Lepotrema amblyglyphidodonis

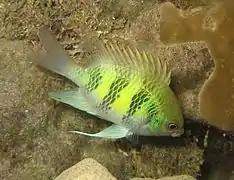
"Amblyglyphidodon curacao" is the type-host of "Lepotrema amblyglyphidodonis"

The staghorn damselfish, "Amblyglyphidodon curacao", (Perciformes: Pomacentridae), is the type-host of "Lepotrema amblyglyphidodonis". Another host is the Barrier Reef anemonefish, "Amphipron akyndynos" (Pomacentridae). The type-locality is off Heron Island, Great Barrier Reef, Australia.